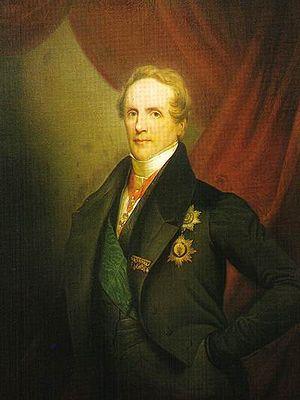
Frédéric-Auguste II est le troisième roi de Saxe de 1836 à 1854. Il est le premier fils de Maximilien de Saxe, frère de Frédéric-Auguste Iᵉʳ de Saxe, et de Caroline de Bourbon-Parme. Son règne se termine par sa mort accidentelle en 1854 dans le Tyrol autrichien à l'âge de 57 ans. Son frère, Jean, lui succède.